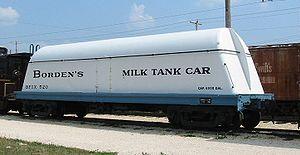
Un wagon est, dans le monde des chemins de fer, un véhicule destiné au transport des animaux ou des marchandises, incapable de se mouvoir par lui-même.